Antoni Martí

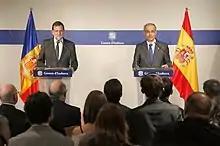
Martí with Spanish prime minister Mariano Rajoy, January 2015

The first five measures that the Martí government approved were: the flexibilisation of business hours, the revision of the land law, the revision of the law on income tax for non-resident taxpayers, the reduction of contributions for the self-employed and the urgent processing of several commitments that Andorra must take for the evaluation of the Council of Europe's Committee of Experts on the Evaluation of Anti-Money Laundering Measures and the Financing of Terrorism.